Danda Shah Bilawal

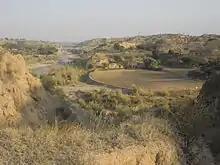
Gambhir Stream

Danda Shah Bilawal has been designated as one of the ten "model villages" in the Chakwal District by the then Chief Minister of Punjab Chaudhry Pervaiz Elahi on personal request of Brigadier R Fateh Khan Malik son of the soil. With this schemes worth 80 million rupees were completed including two computer centres for Boys and Girls schools a main road running through the village.